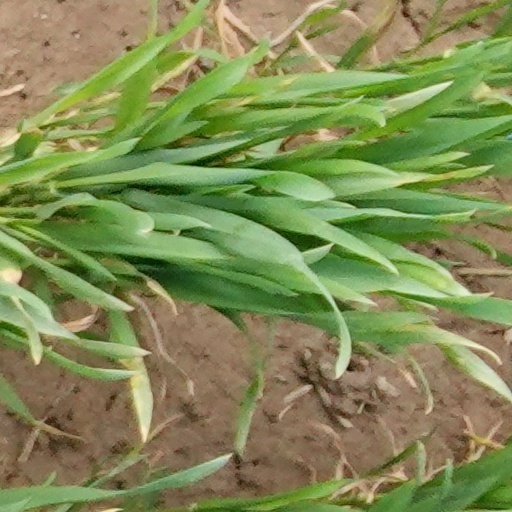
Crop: wheat